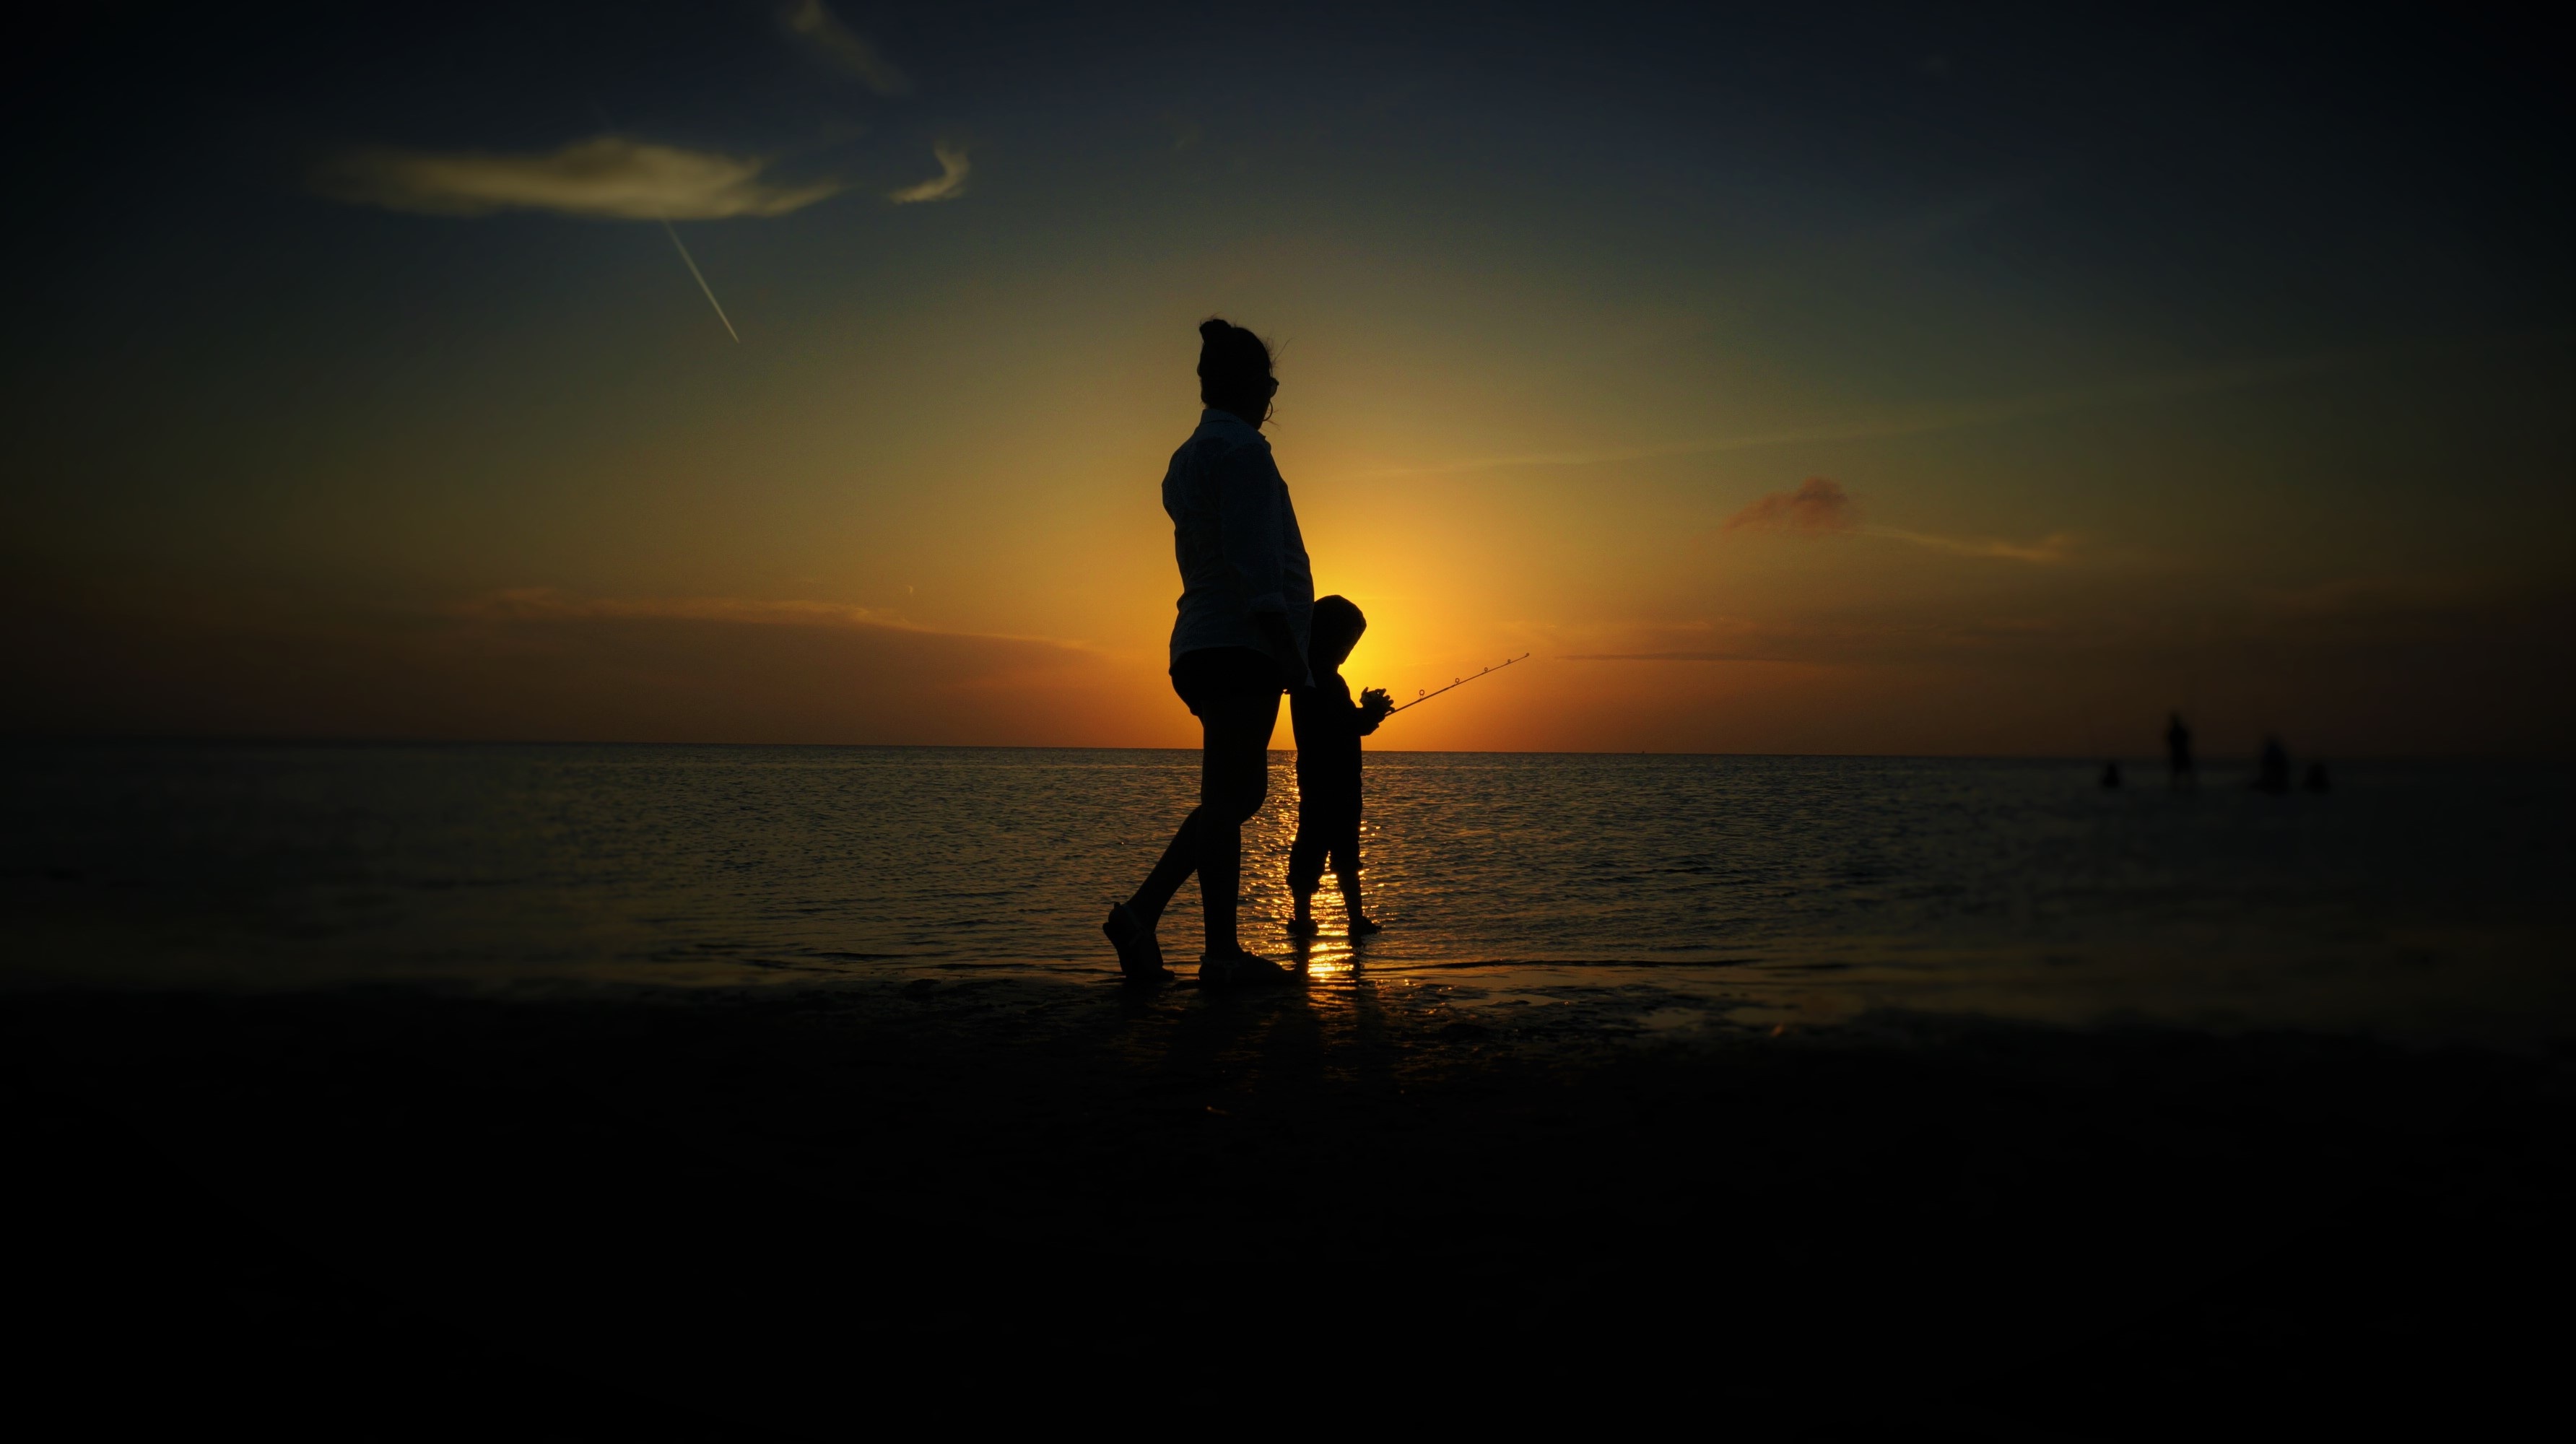
beach, sea, ocean, horizon, silhouette, light, cloud, sun, sunrise, sunset, sunlight, morning, dawn, dusk, evening, darkness